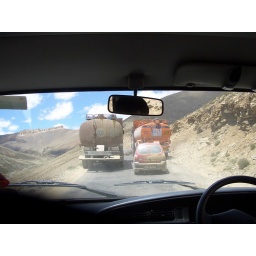
use that term loosely b/c by highway they mean torn-up, one-way gravel road clinging to the sides of mountains